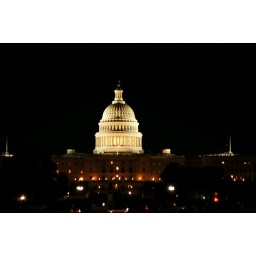
das kapitol....the white house haben wir nie gefunden. ist aber in der naehe....